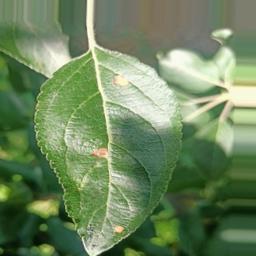
Label: Alternaria